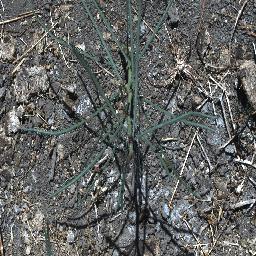
Label: parkinsonia